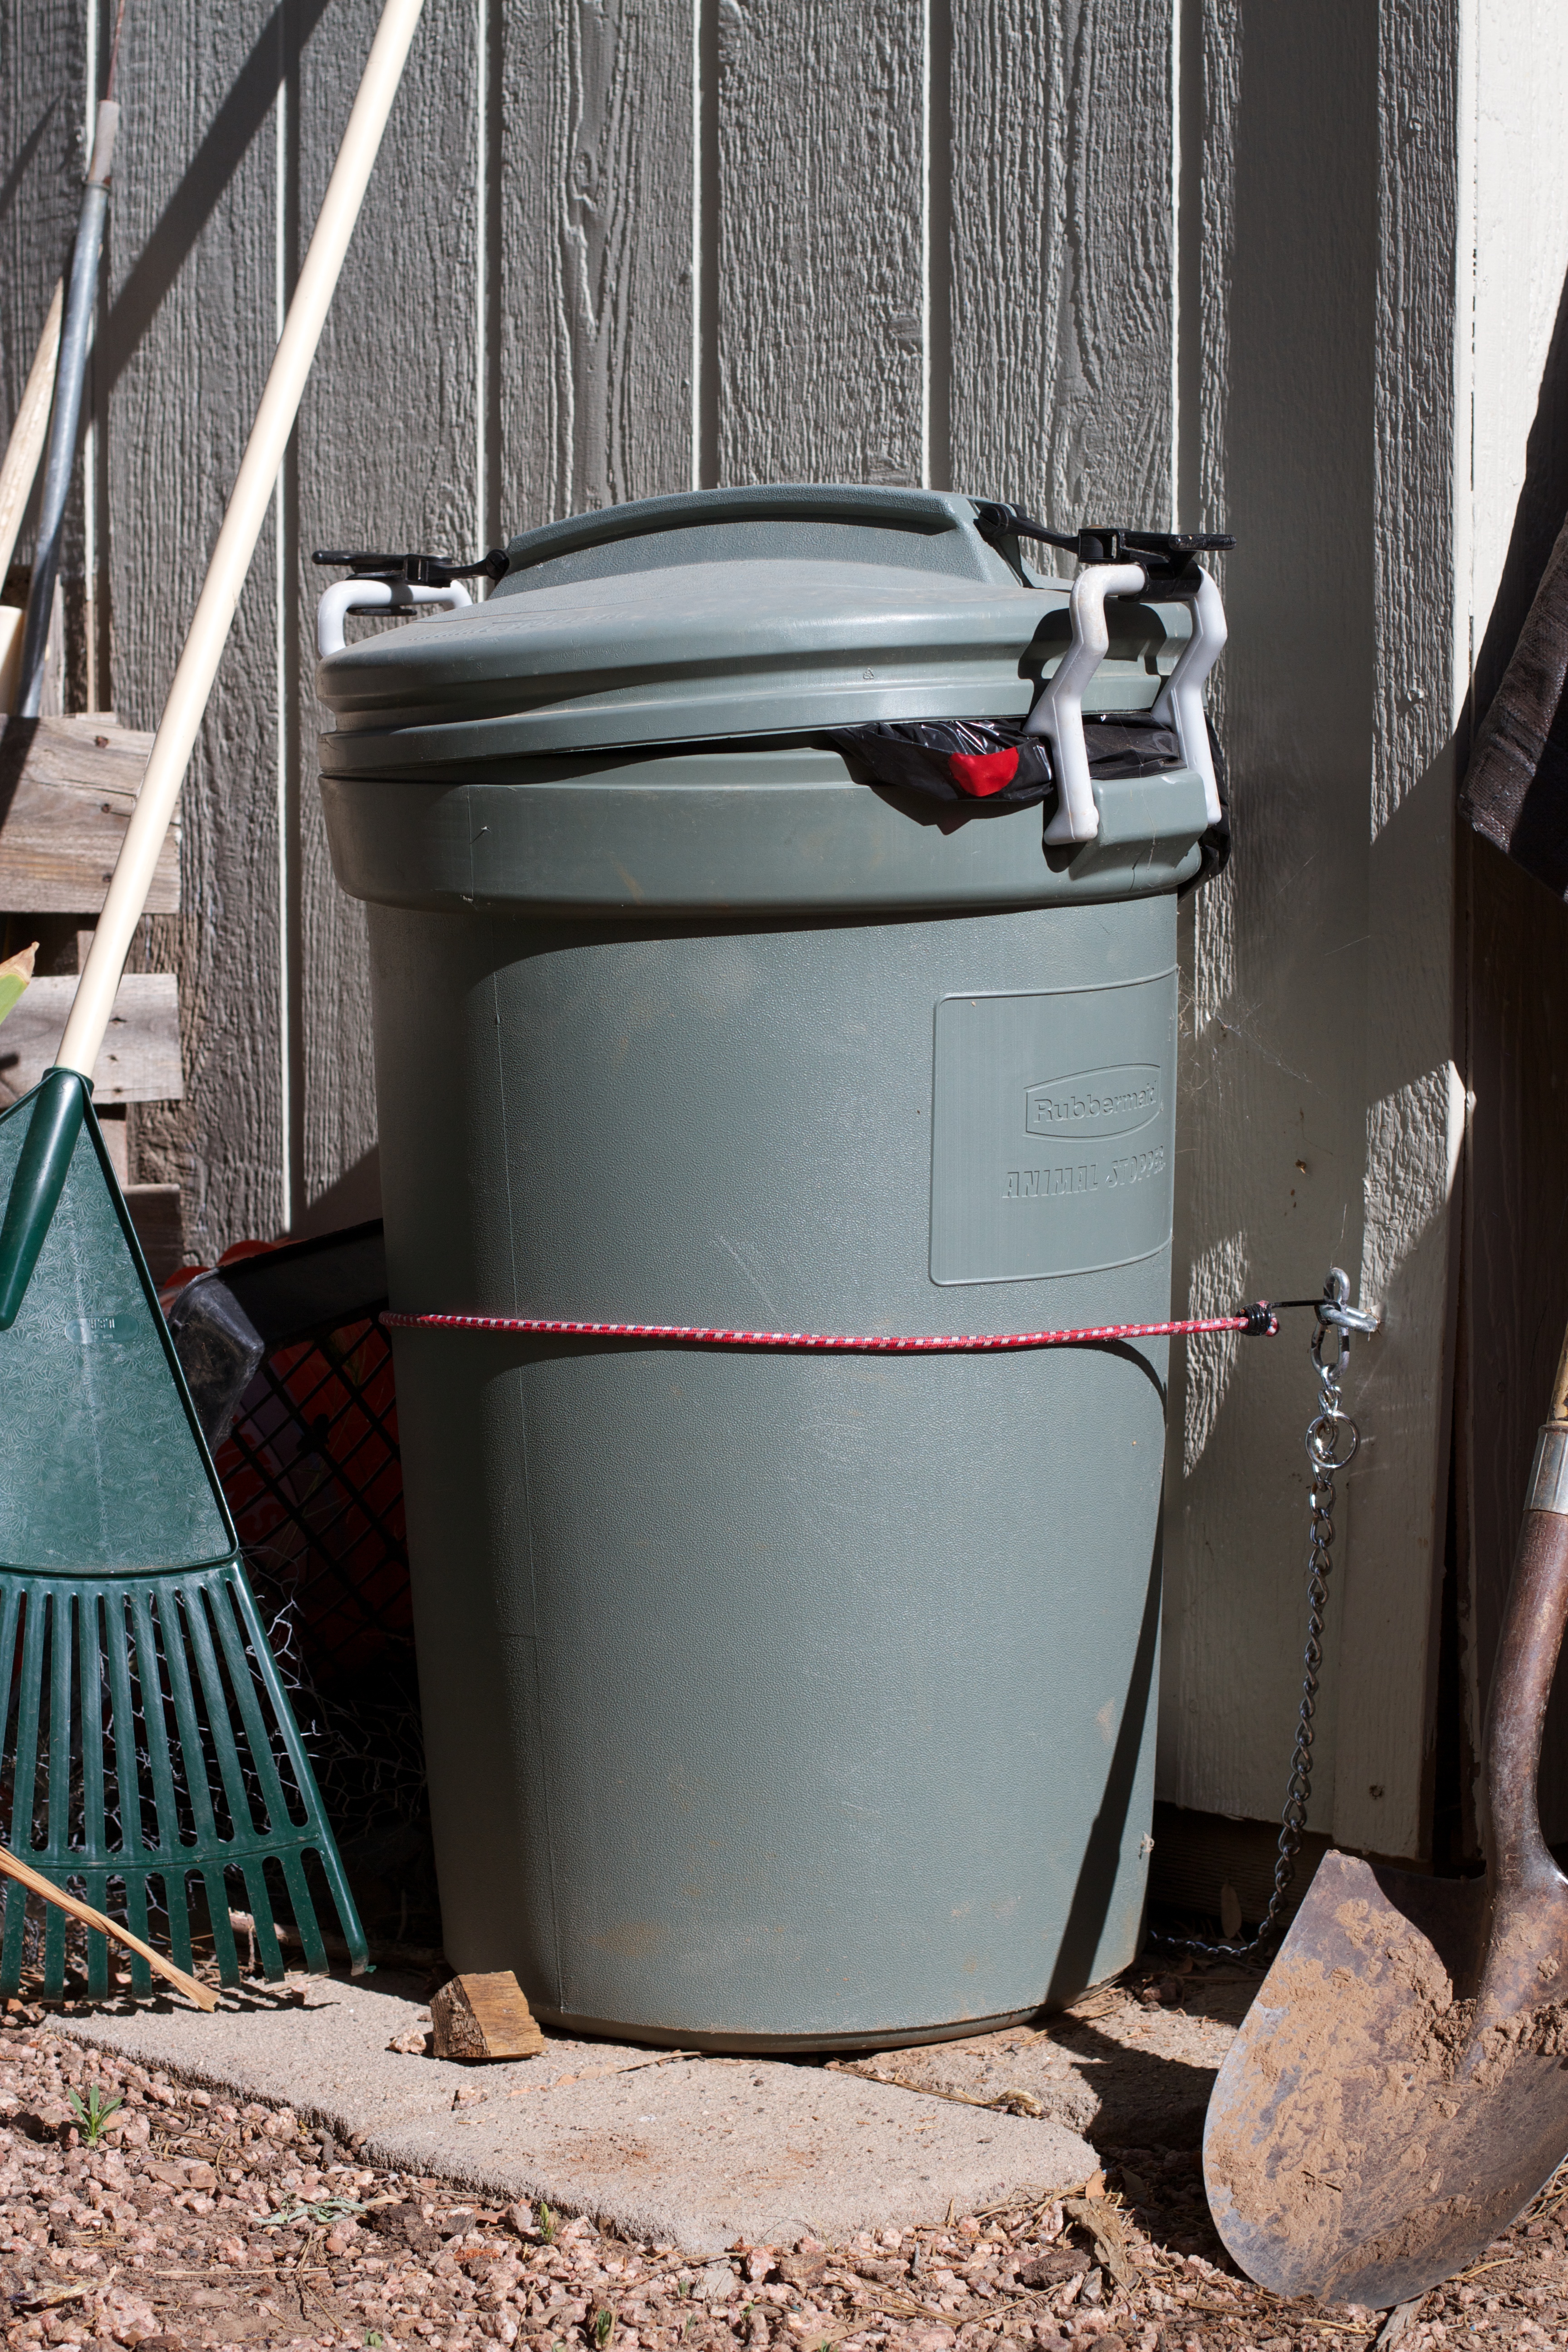
wheel, waste, waste container, man made object, storage tank, waste containment